Zach Wamp

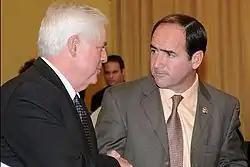
Wamp with U.S. Representative Lincoln Davis

When he was elected to the House in 1994, Wamp pledged to serve just twelve years (six terms) in the House. However, shortly after winning reelection to a sixth term in 2004, Wamp announced he would run again in 2006 after all, citing his status as Tennessee's only member of the powerful Appropriations Committee. The pledge was "a mistake," he told the Associated Press in 2004.